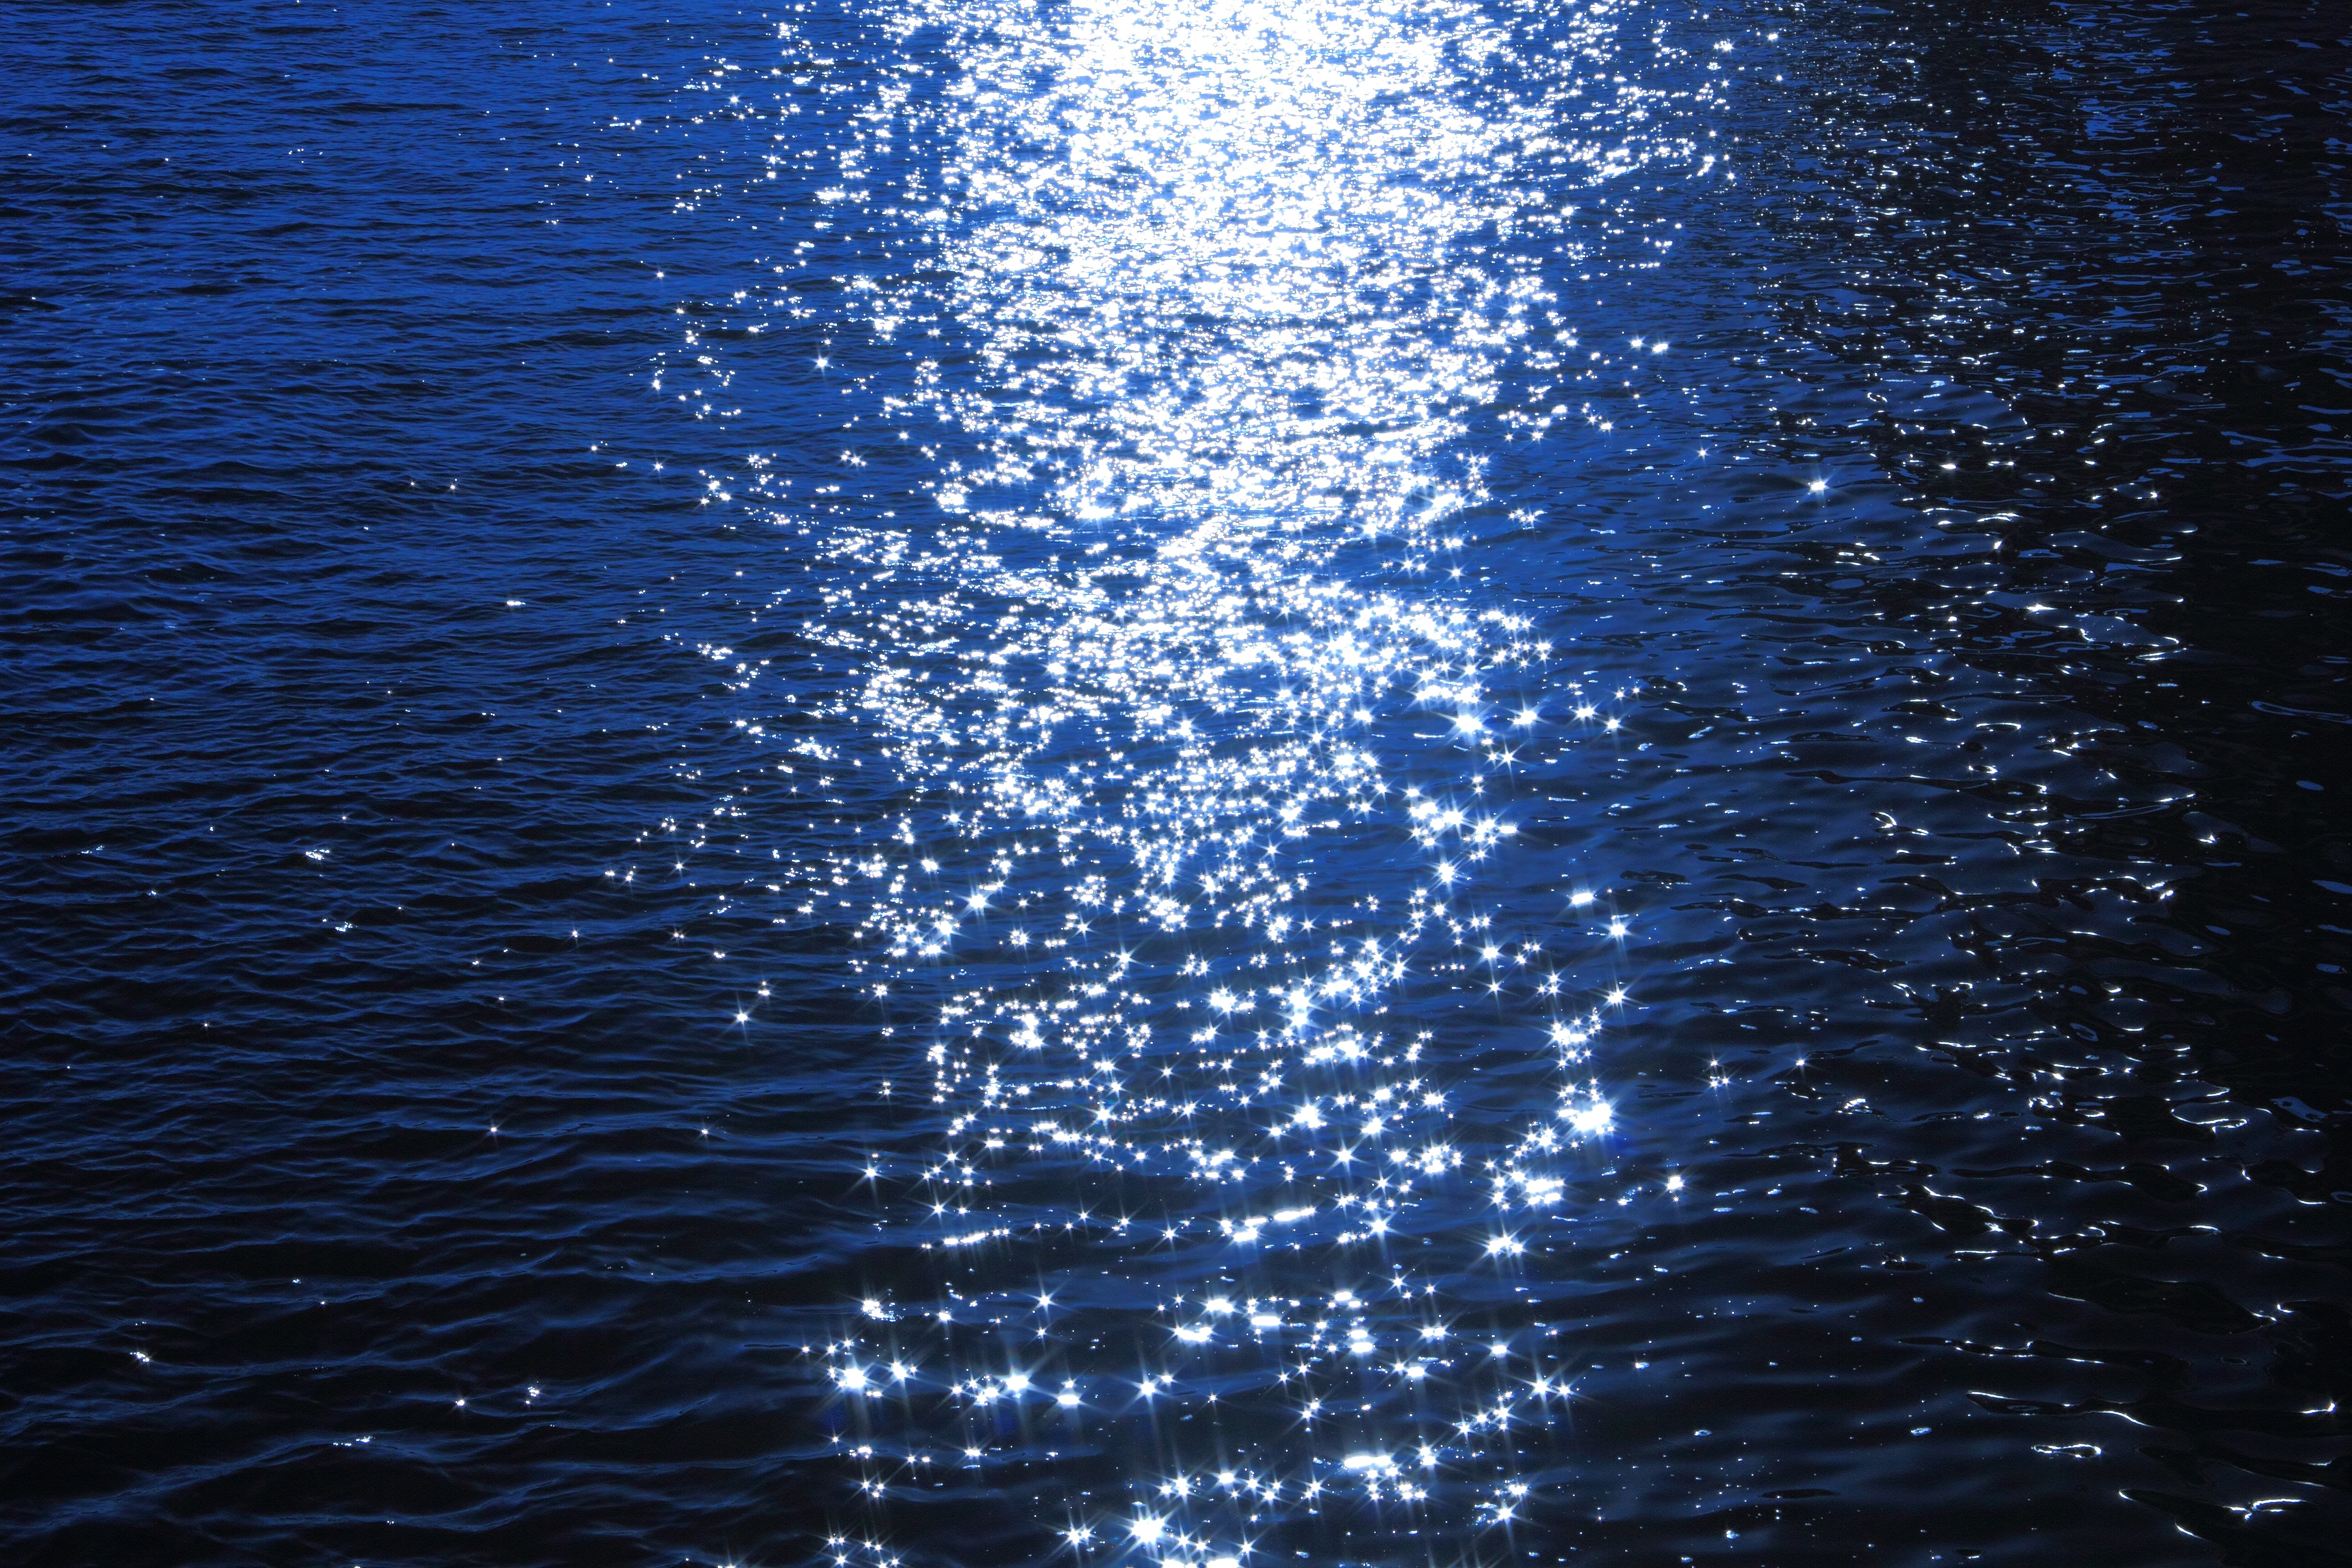
sea, water, nature, light, sunlight, wave, reflection, blue, blue sea